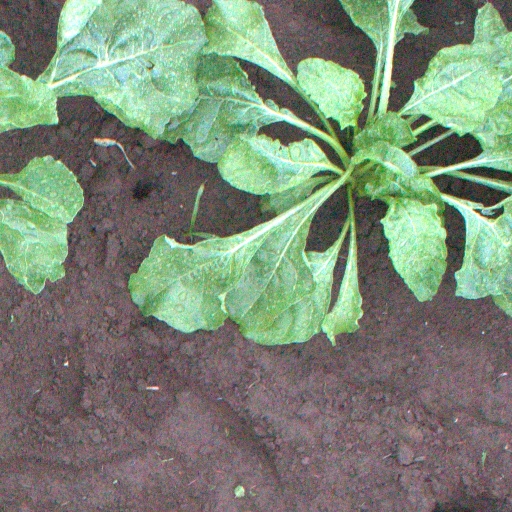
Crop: sugar beet